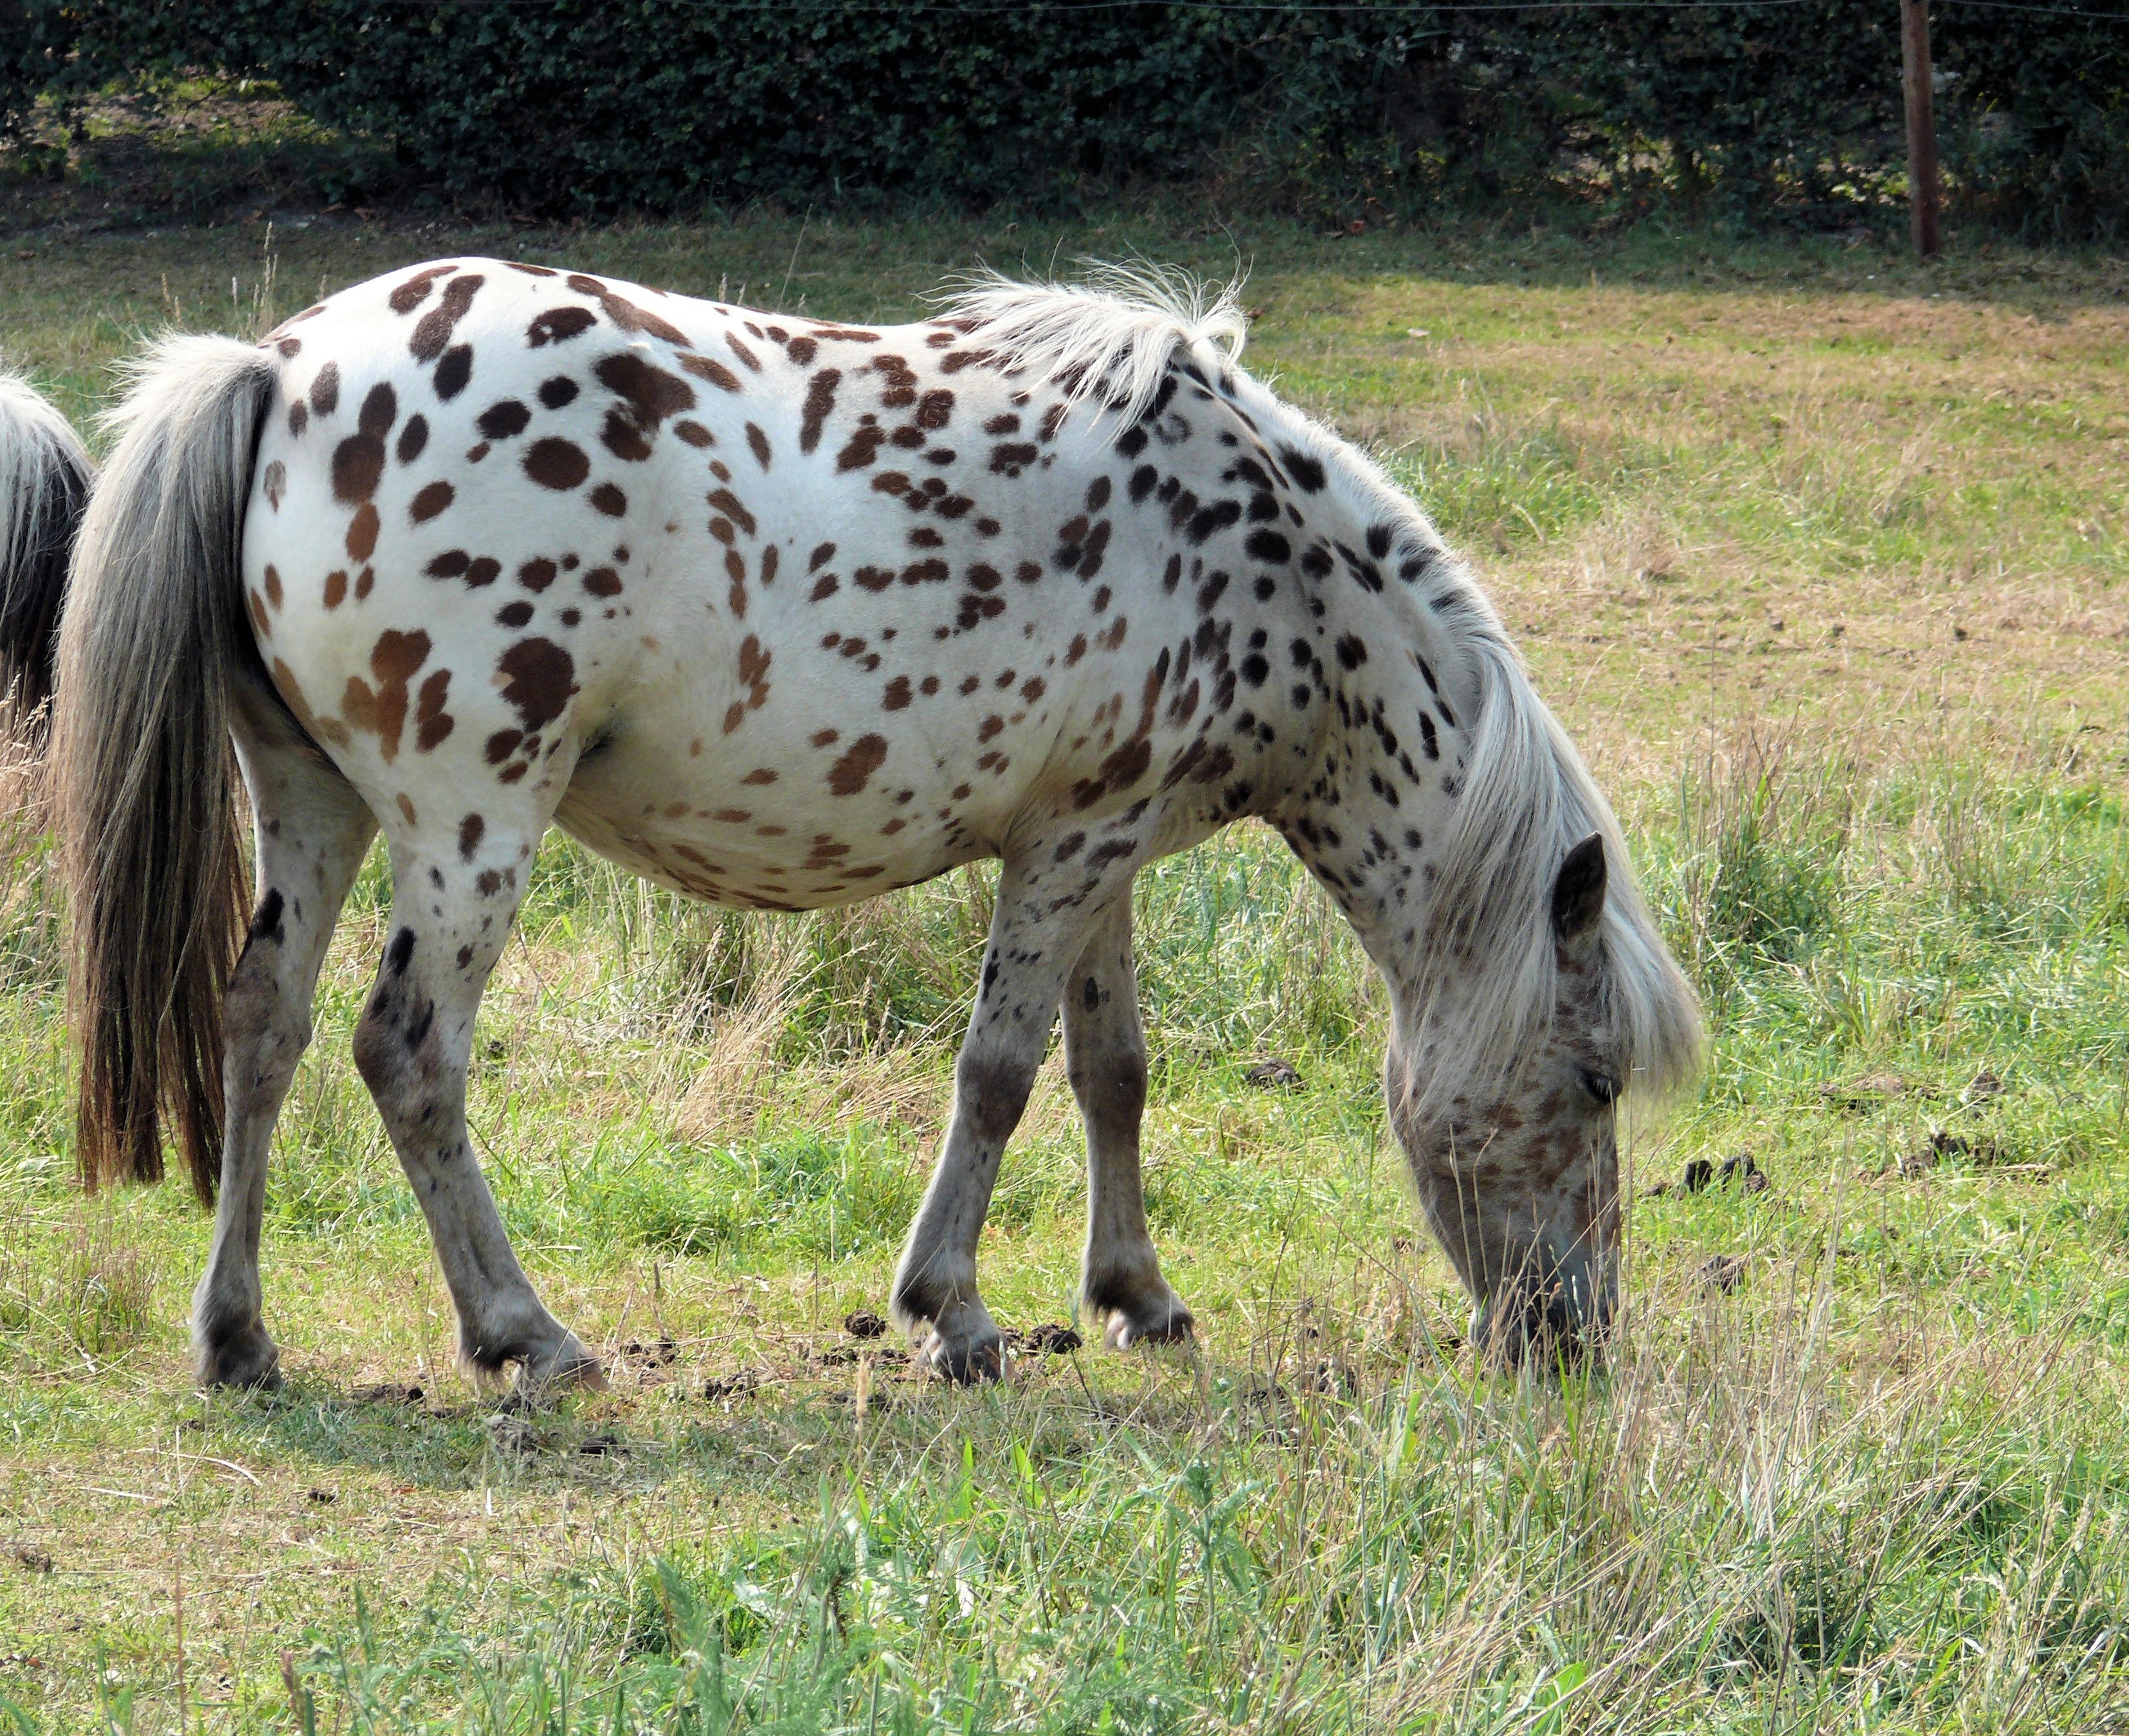
meadow, countryside, animal, pasture, grazing, horse, mammal, stallion, fauna, vertebrate, mare, dotty, horse like mammal, mustang horse